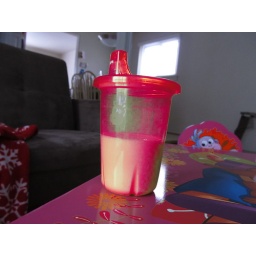
22. Color Swap 1/30 f3.4 ISO 400 (was a yellow cup seen in shot 28&29)